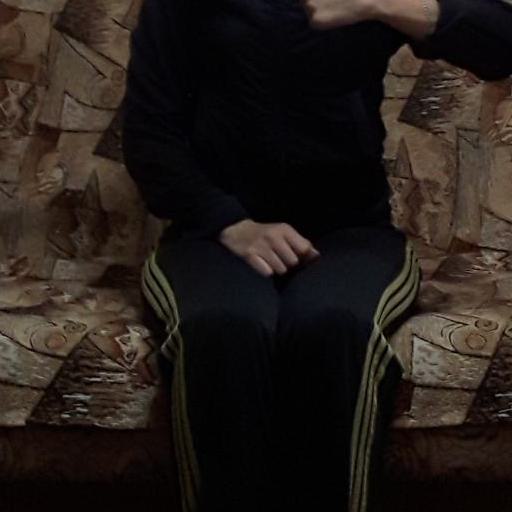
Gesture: no_gesture